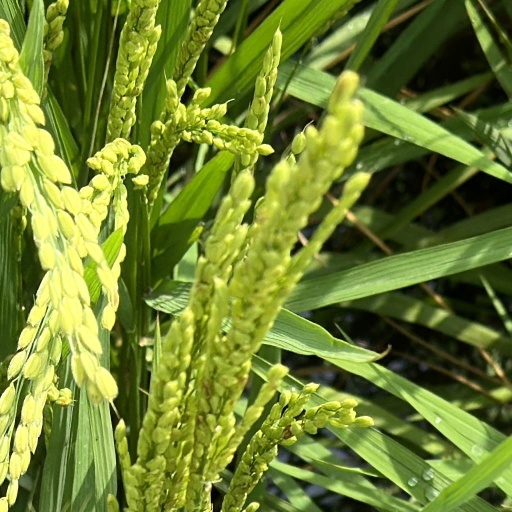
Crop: rice